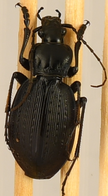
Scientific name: Carabus goryi
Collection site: Mountain Lake Biological Station NEON (MLBS), plot MLBS_001